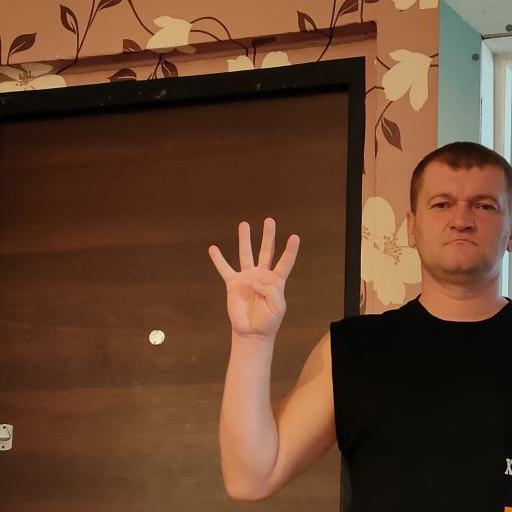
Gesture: four